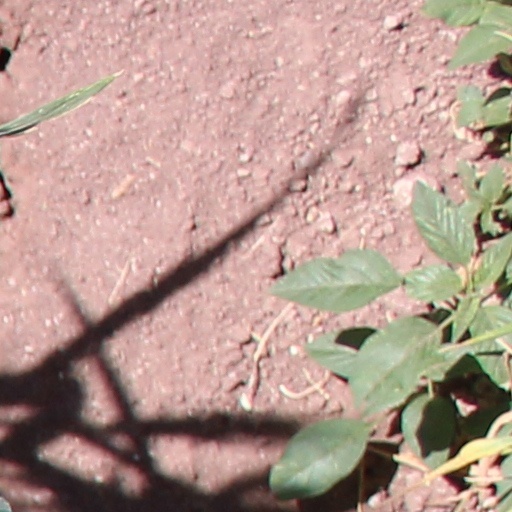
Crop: wheat